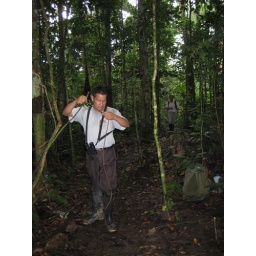
Gabriel, our Anangu guide, fashions a small animal trap from tree and plant parts in 5 minutes.